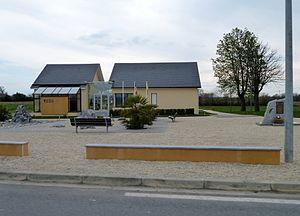
Mairie et monument aux morts d'Auriac (Pyrénées-Atlantiques)
Auriac est une commune française, située dans le département des Pyrénées-Atlantiques en région Nouvelle-Aquitaine.